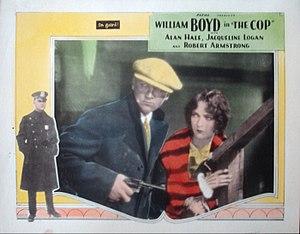
The Cop est un film américain réalisé par Donald Crisp, sorti en 1928.